Cornelia Gröschel

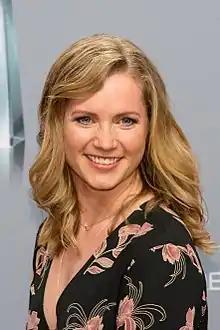

Cornelia Gröschel grew up as one of four children in an artistic family in Dresden. Her father is a singer and a voice teacher, her mother is a ballet répétiteur. As a child Cornelia applied for a role in the television series "In aller Freundschaft" and from 1998 could be seen playing Franzi Moers in episodes 2 to 16. In 2001, she appeared in the title role in Markus Imboden's film adaptation of "Heidi". After a ten-month stay in South Africa and graduation from the St. Benno Gymnasium in Dresden-Johannstadt, from 2007 to 2011 she studied acting at the University of Music and Theatre "Felix Mendelssohn Bartholdy" Leipzig. During her study, she had guest appearances at the Neues Theater Halle. In 2010 she played Juliet in "Romeo and Juliet" in the Hexenkessel Hoftheater in the Monbijoupark, Berlin. Since September 2011 she is part of the troupe of the Badisches Staatstheater Karlsruhe. In 2012 she was nominated for the for the role of Mother in the theater's production of Peter Handke's play "Immer noch Sturm" ("Still Storm").